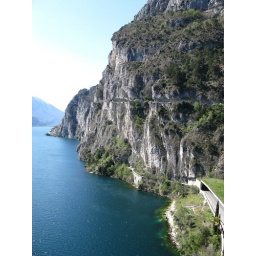
Tiny beach by the lake